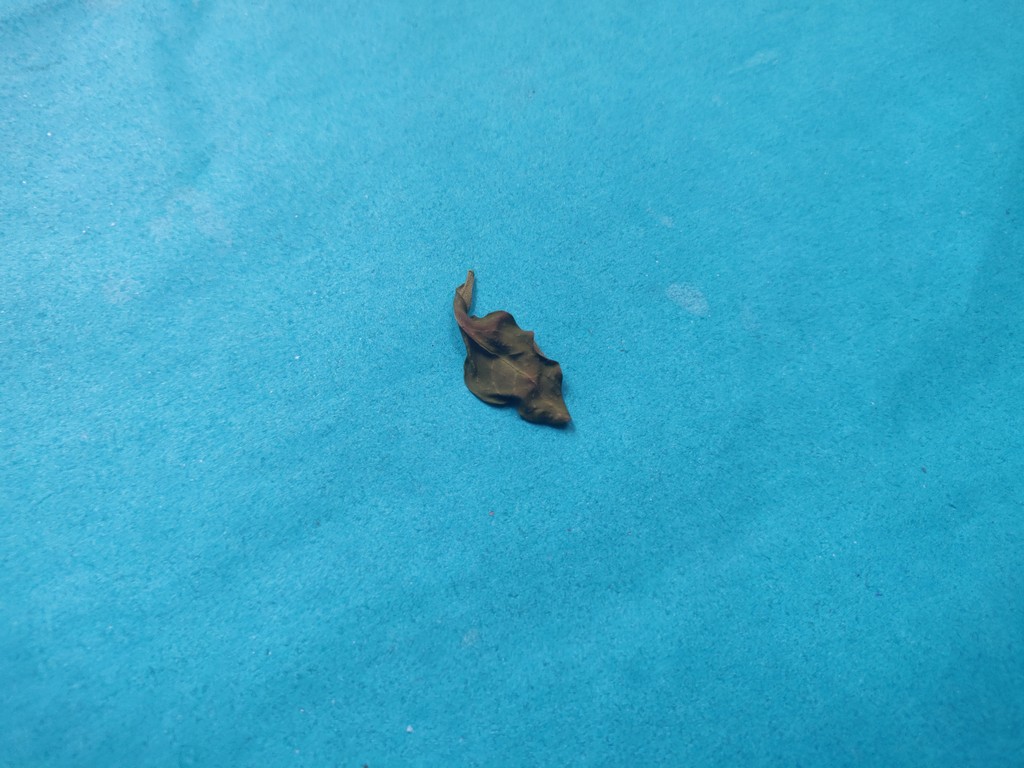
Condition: Dried
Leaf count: single
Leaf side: unknown